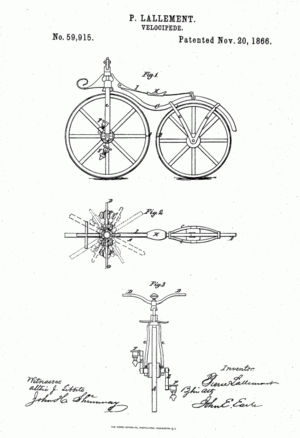
Pierre Lallement est considéré par certains comme l'inventeur de la bicyclette.